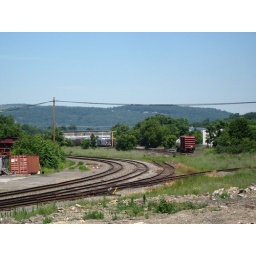
Several railroad cars in the distance